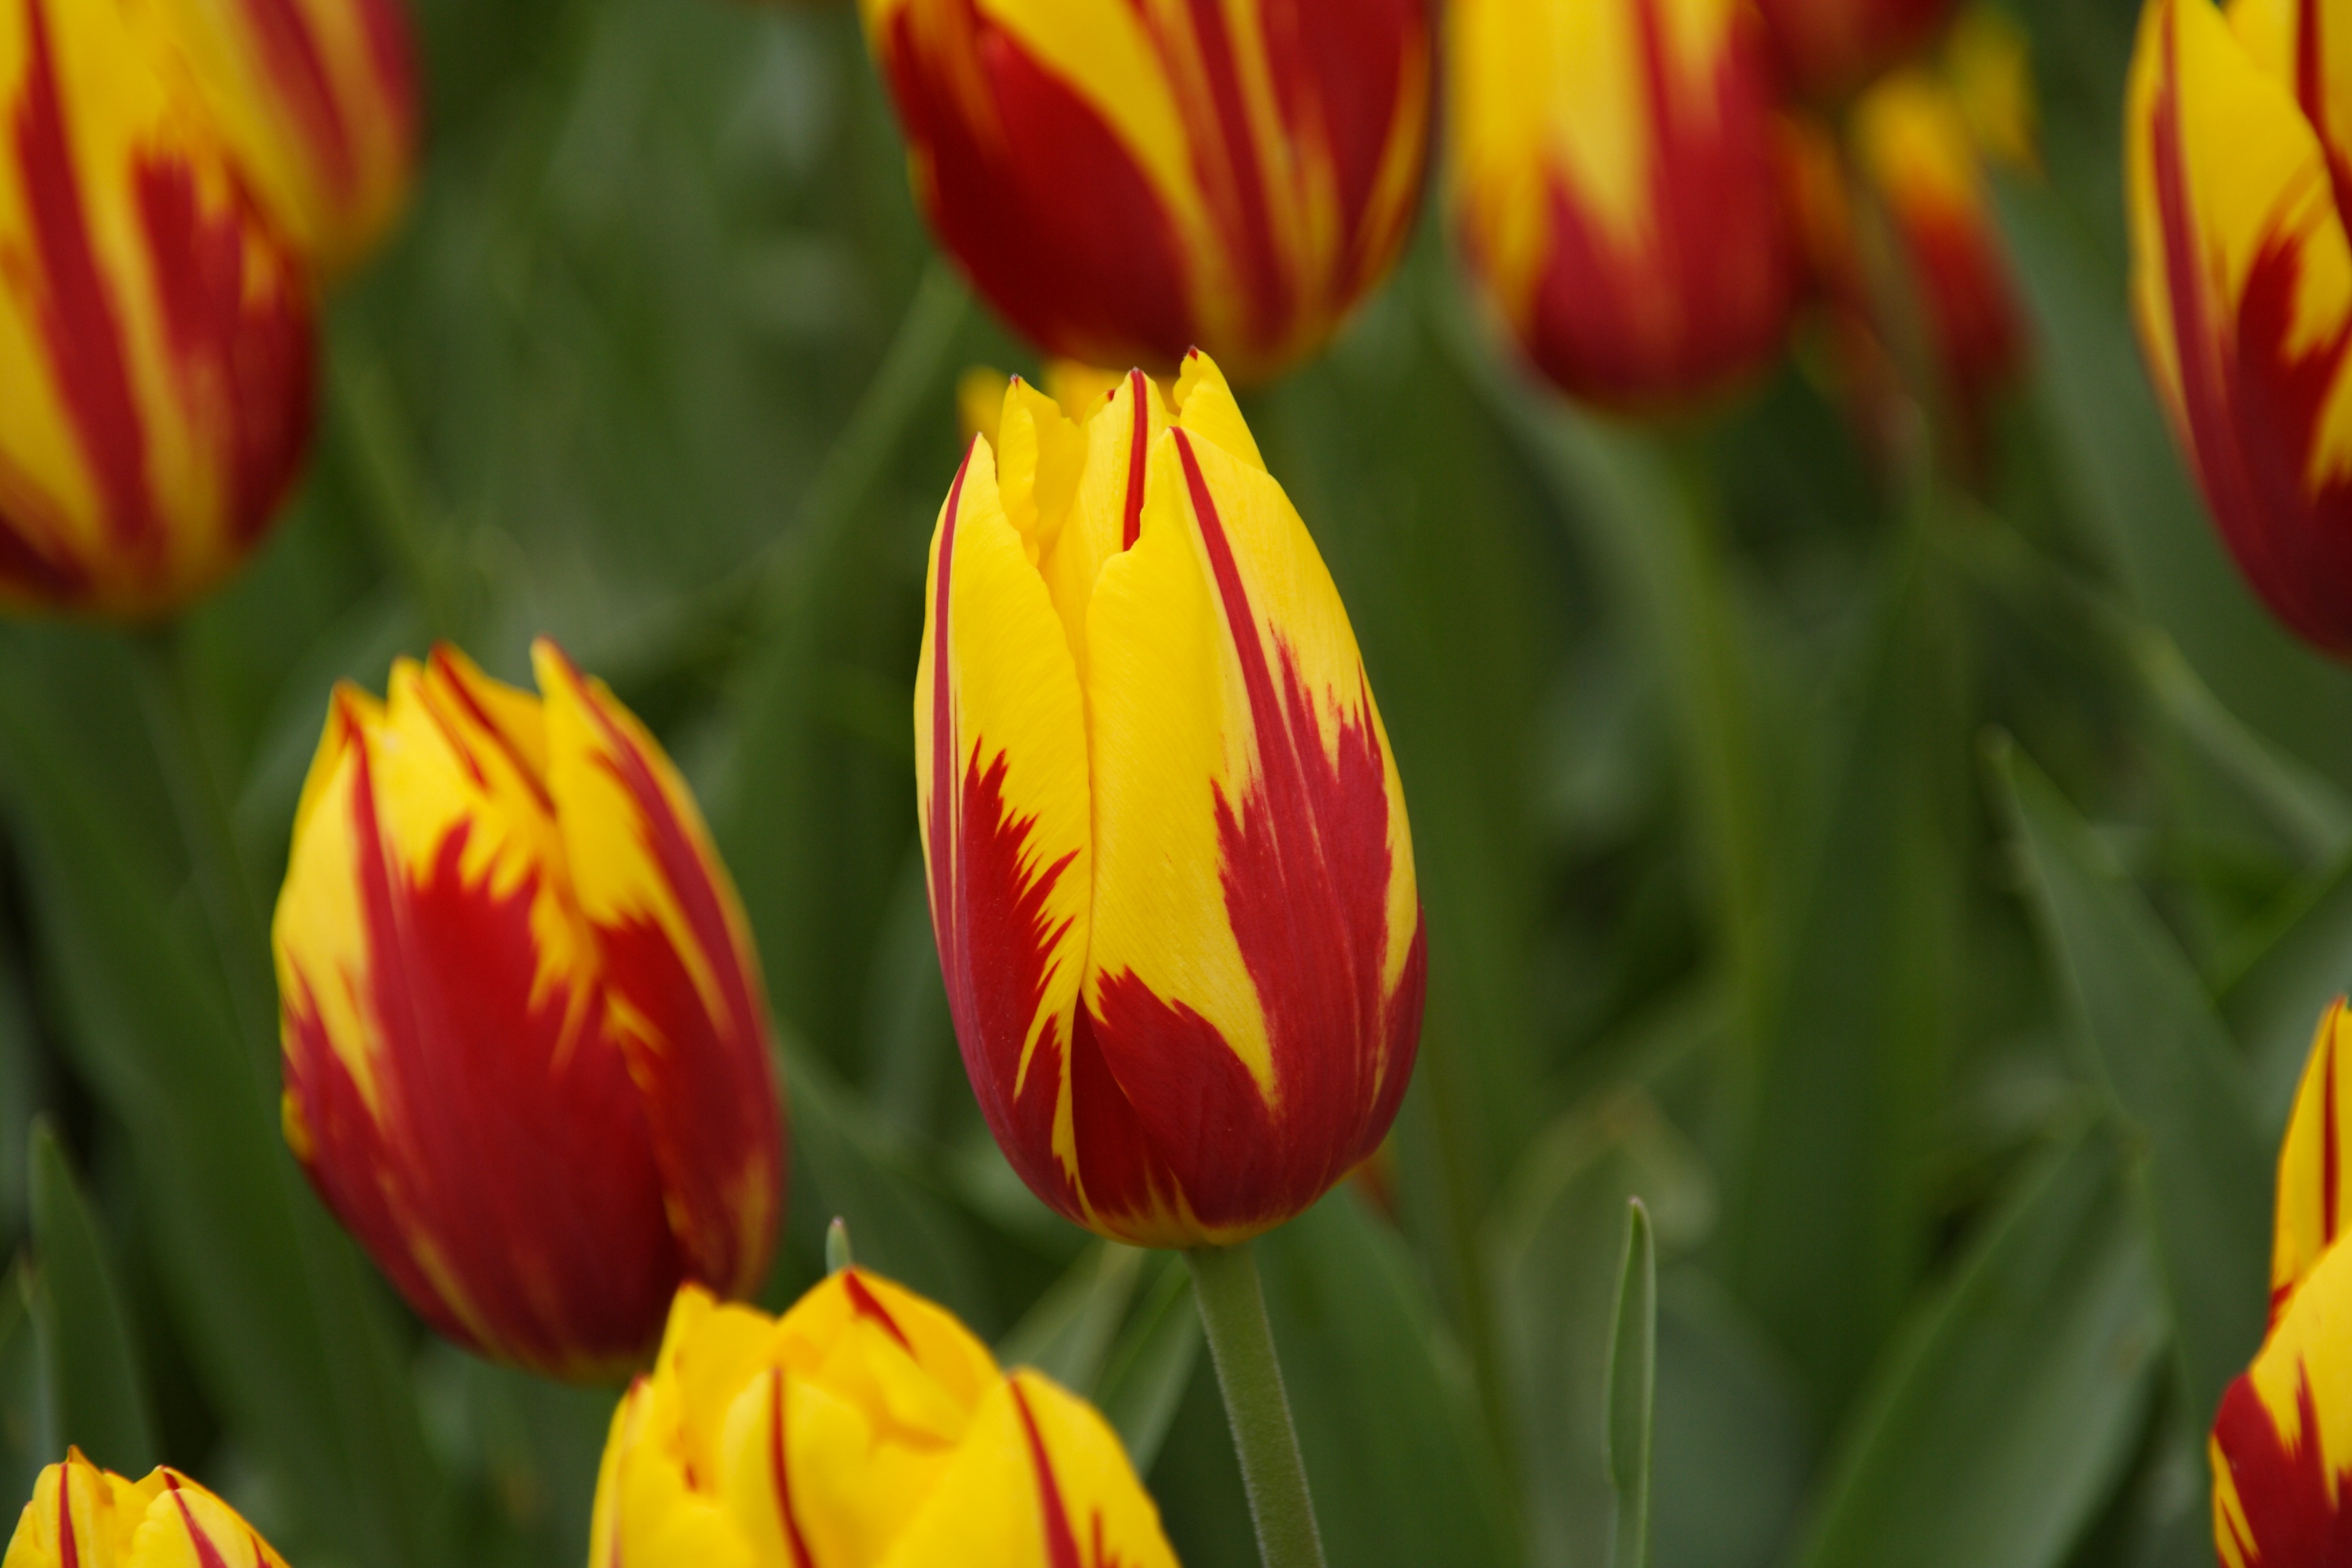
plant, flower, petal, tulip, yellow, macro photography, flowering plant, tulip spring, lily family, plant stem, land plant